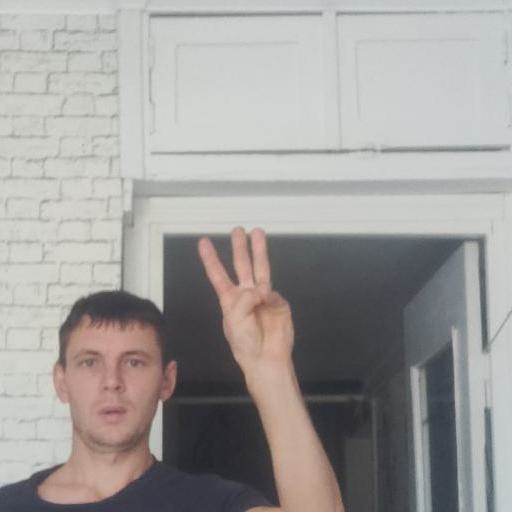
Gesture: three